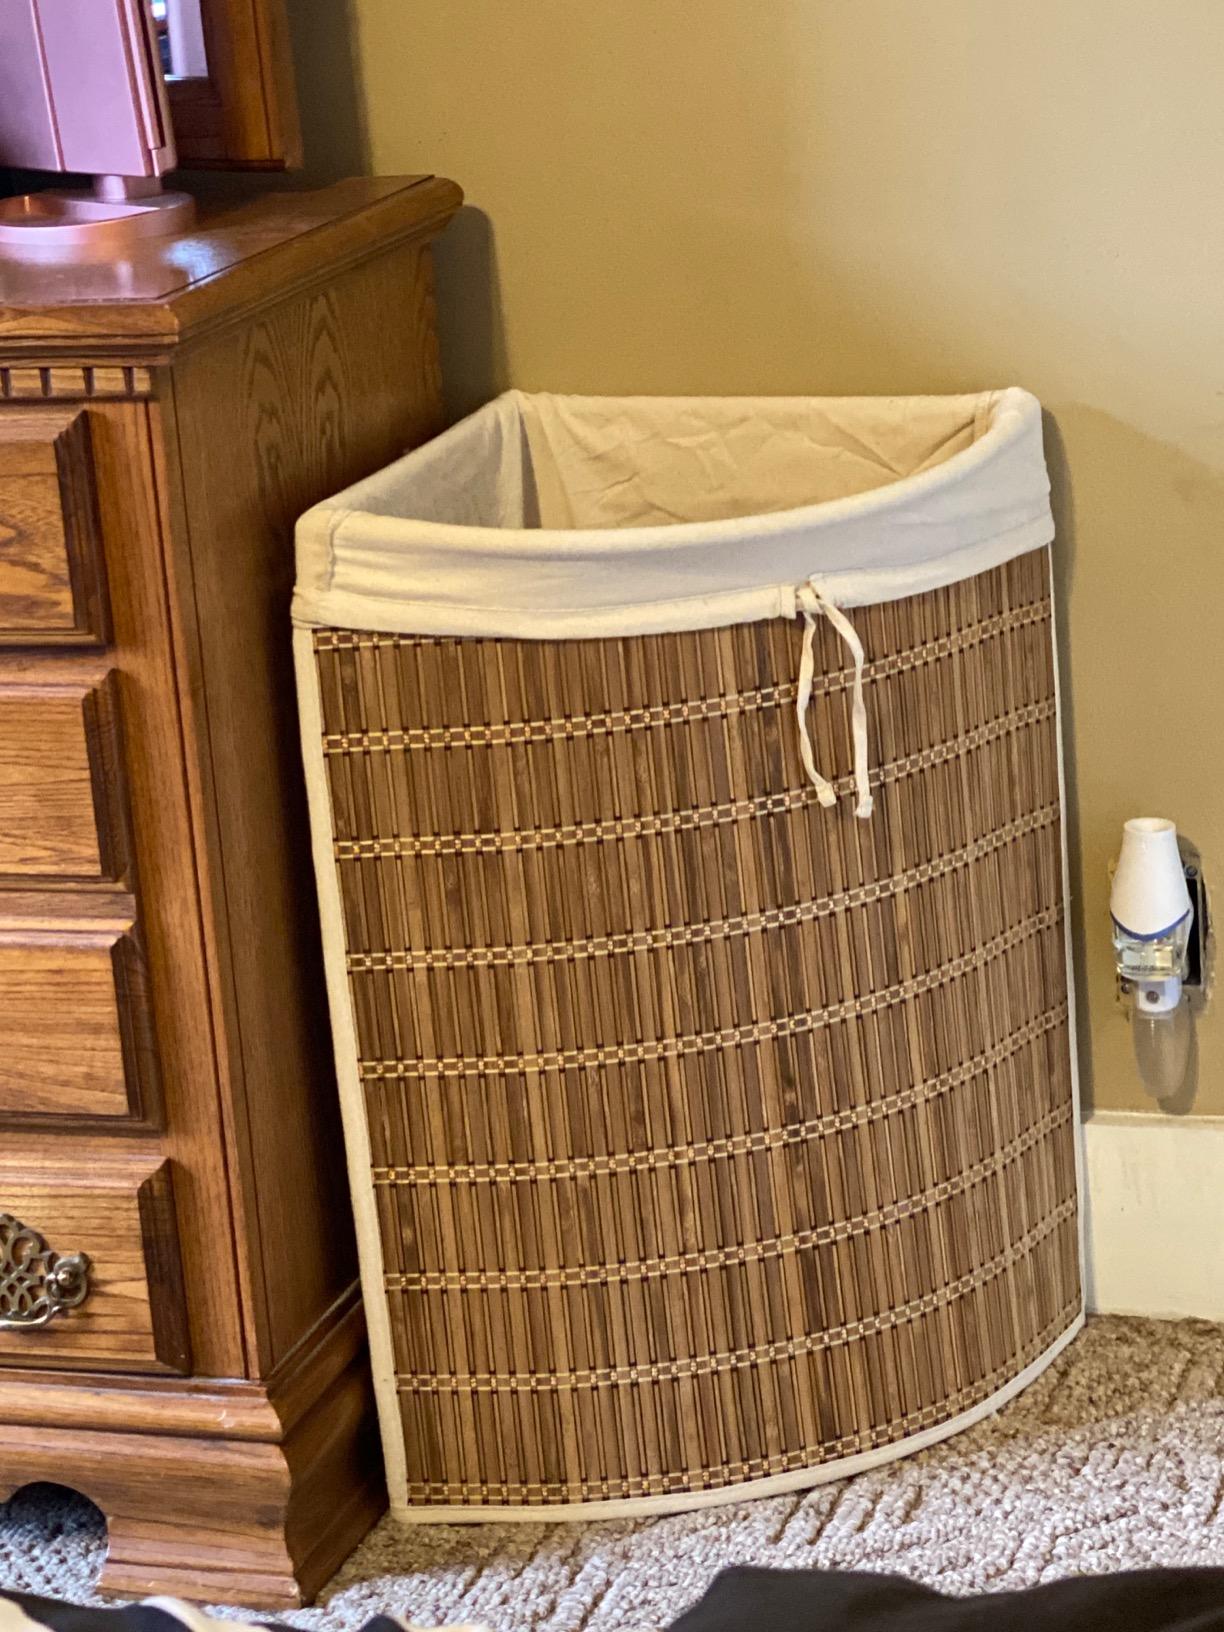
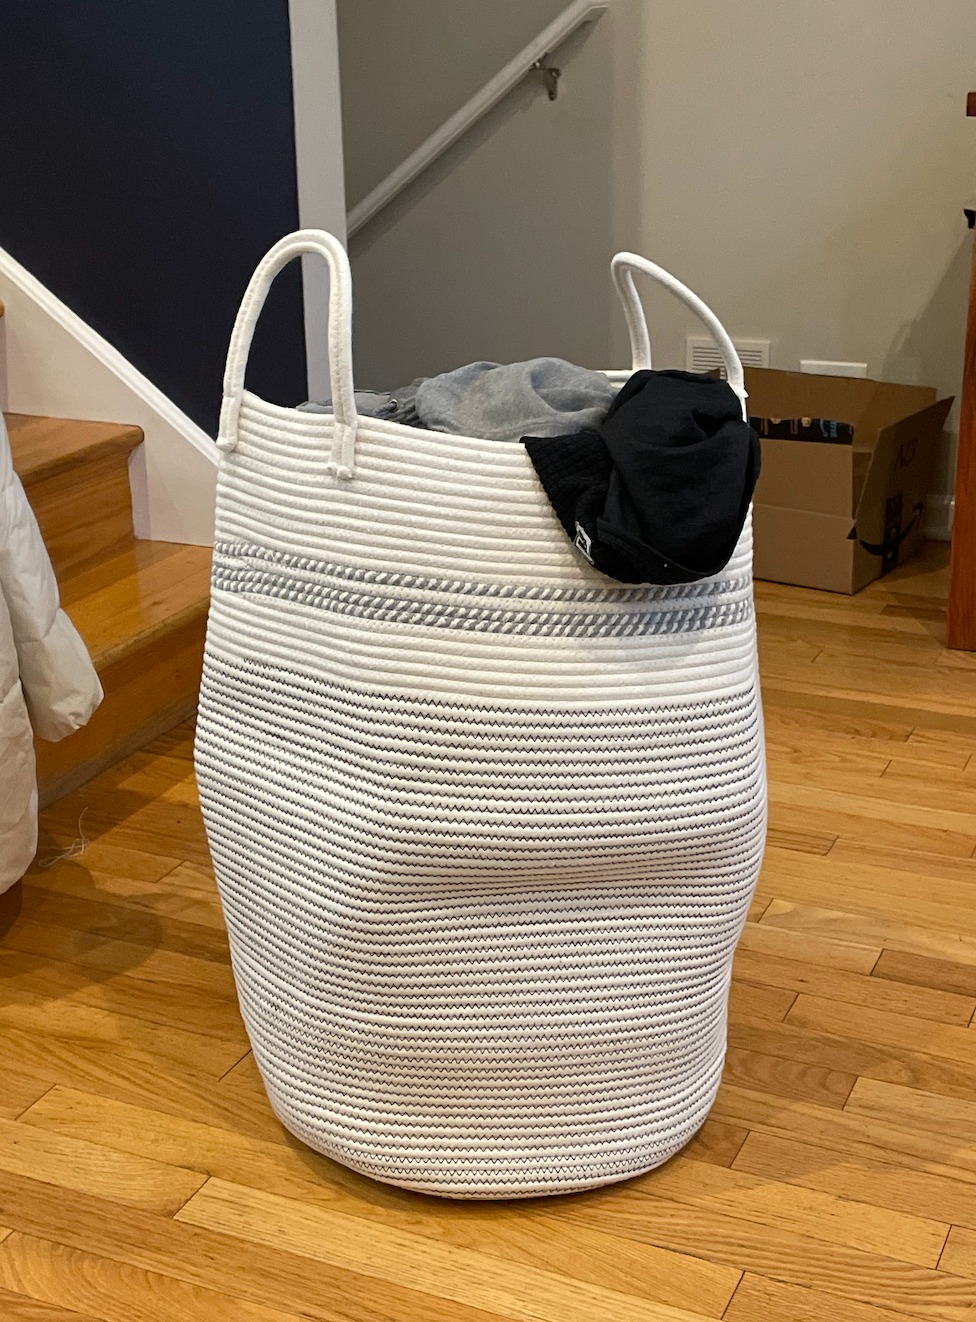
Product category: items_hamper
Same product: no